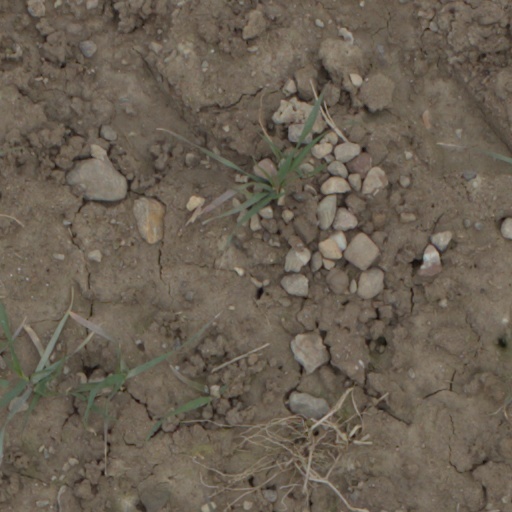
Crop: wheat